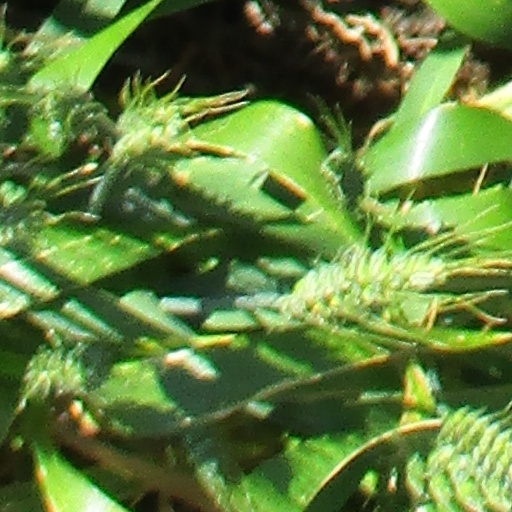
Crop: wheat